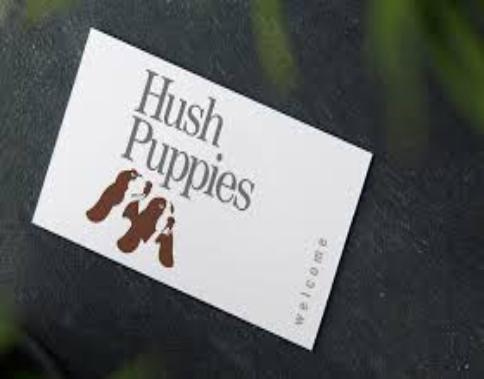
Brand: Hush Puppies
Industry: Clothes